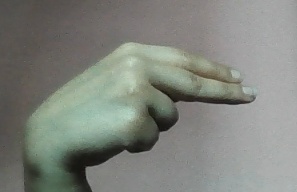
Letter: ain